The Ultimate Addiction

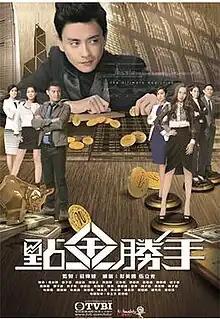
Official poster

The Ultimate Addiction is a 30-episode Hong Kong television drama that is produced by Chong Wai-kin for TVB. The story centers on a group of individuals working in Hong Kong's financial world and stock market. It stars Bosco Wong, Kate Tsui and Nancy Wu as the main leads. A costume fitting was held on 21 August 2013 at Tseung Kwan O TVB City Studio Four at 12:30PM.